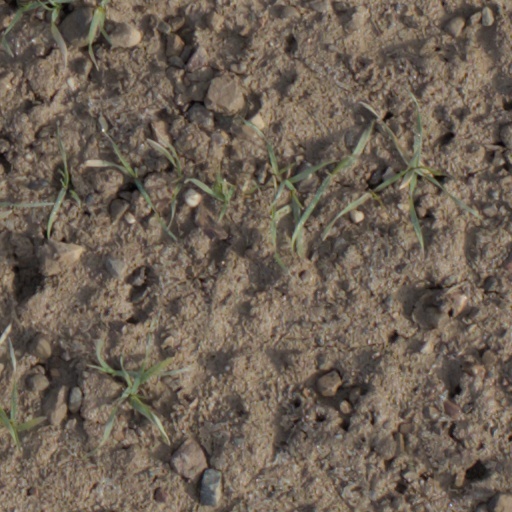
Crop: wheat